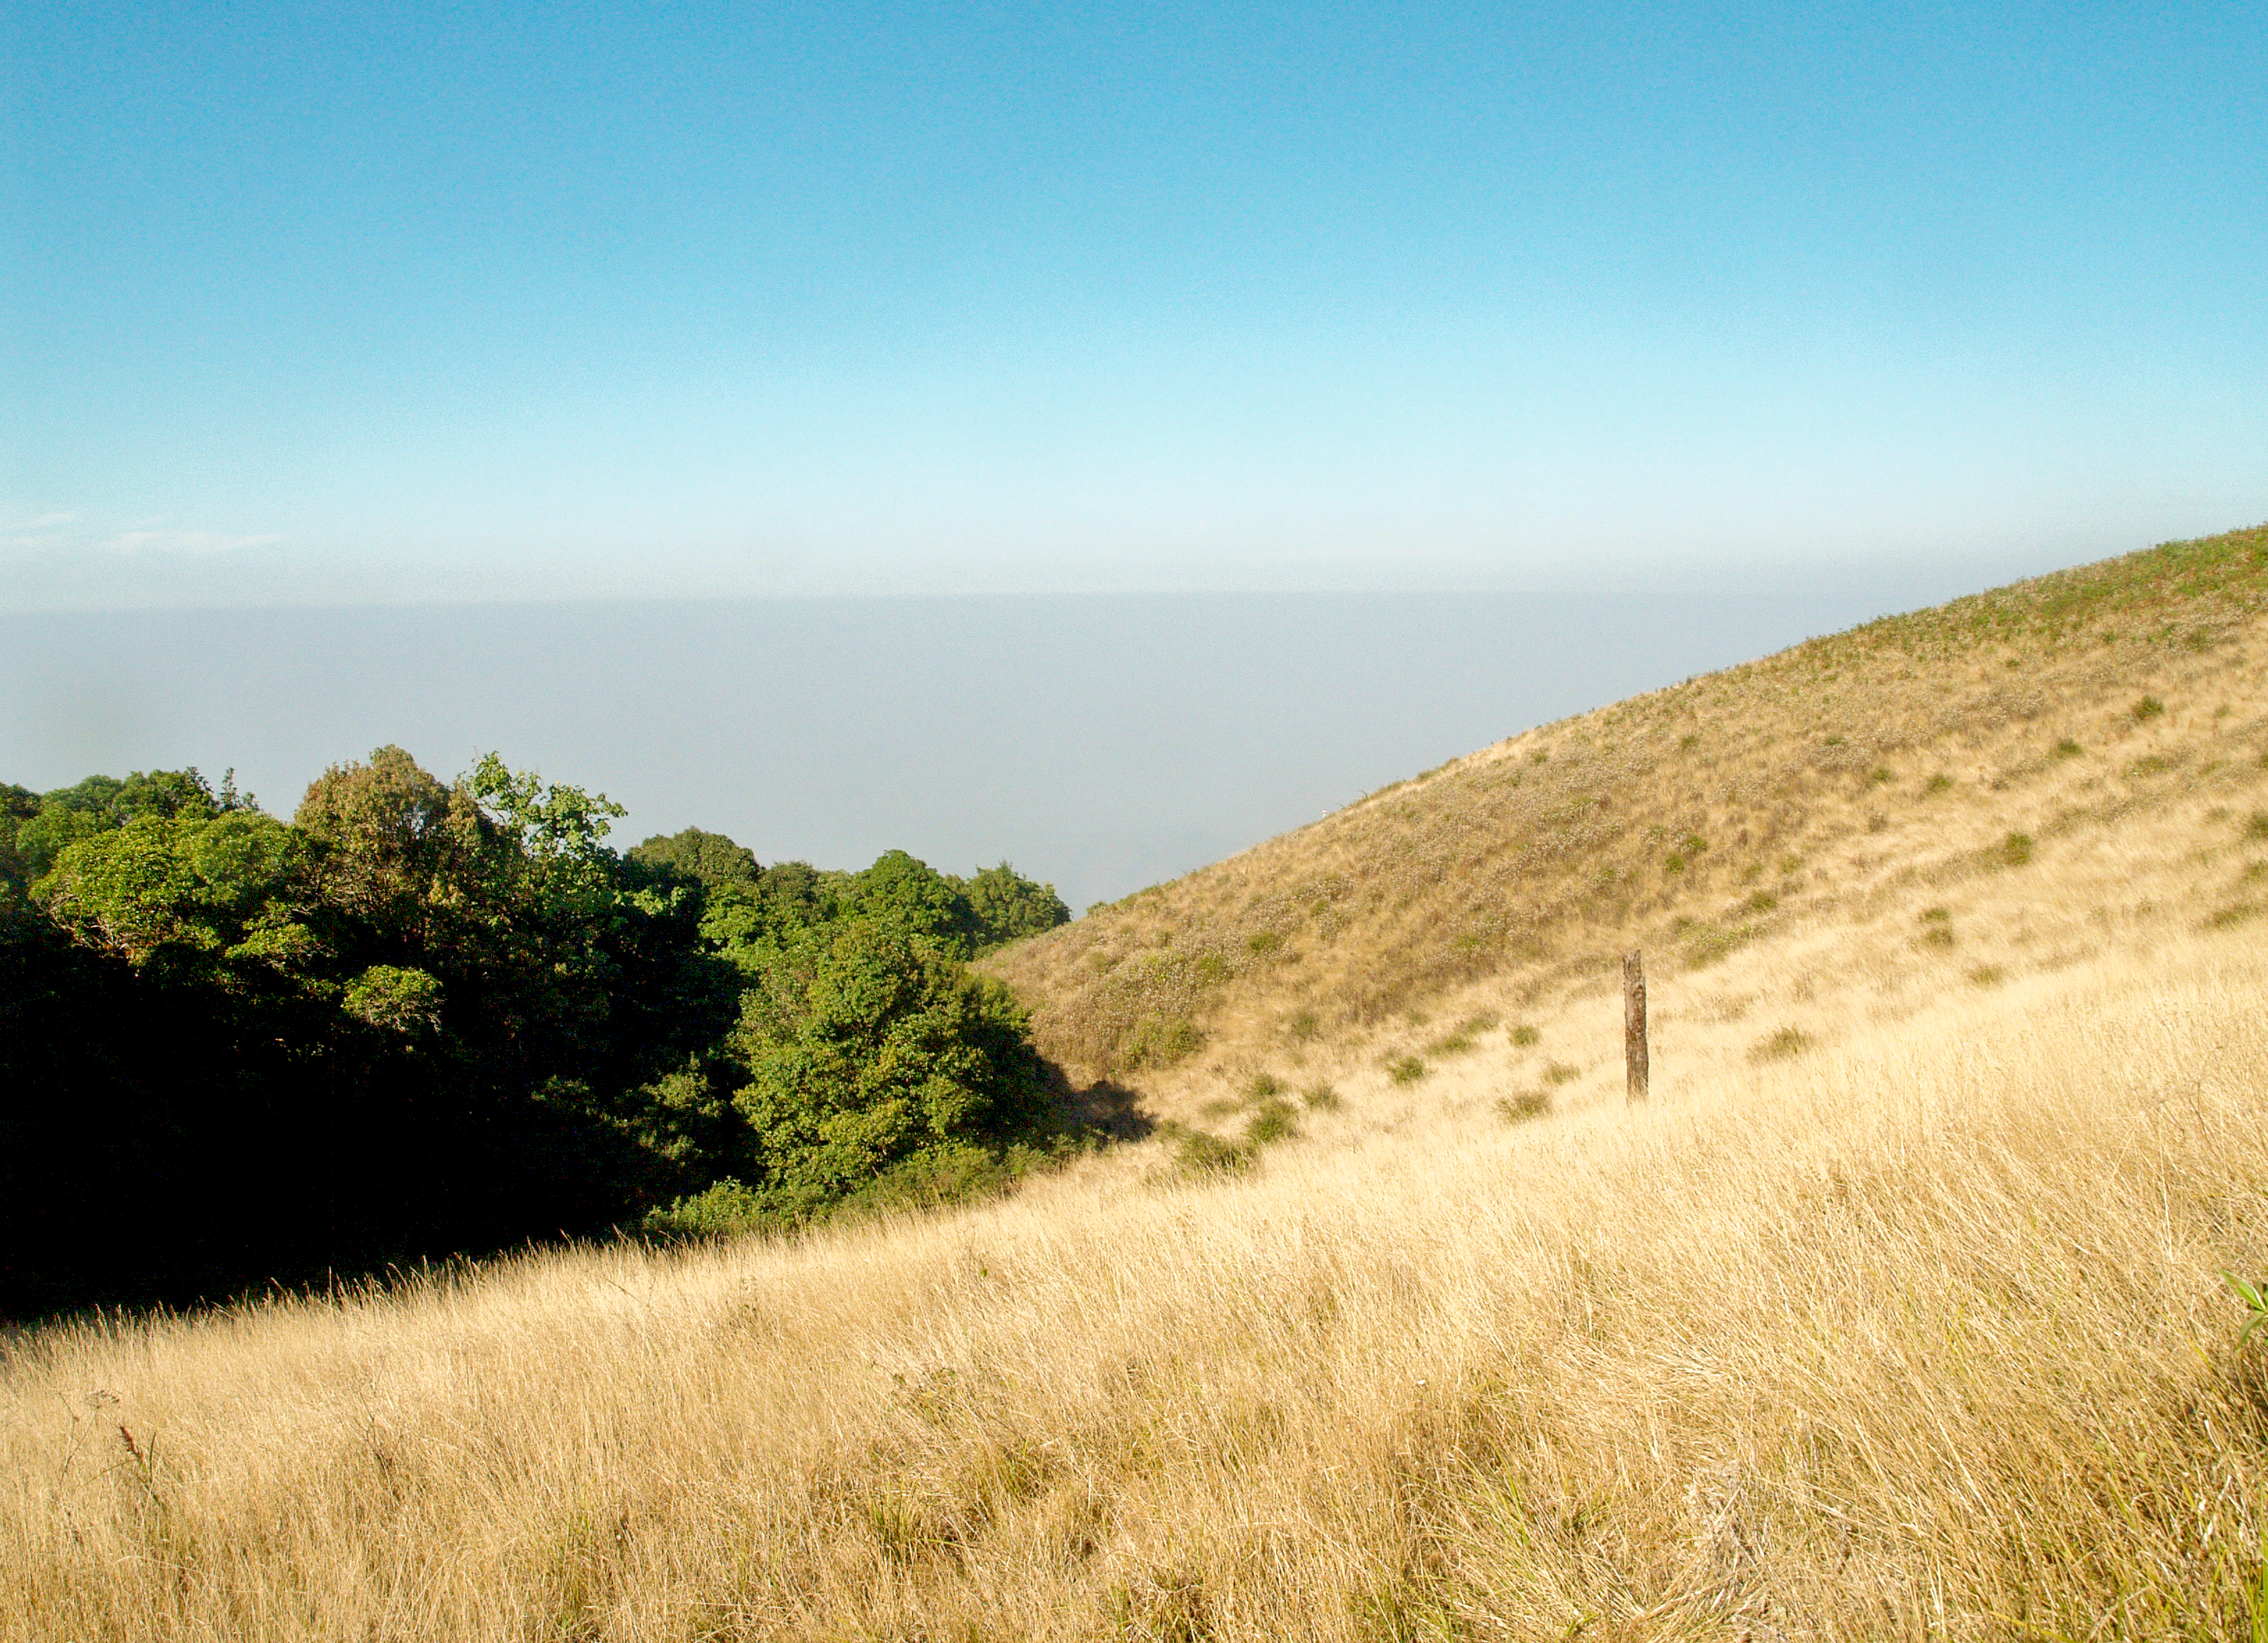
thailand, landscape, travel, chiangmai, nature, inthanon, asia, national, mountain, sky, background, high, hill, forest, view, green, cloud, doi, park, tourism, outdoor, natural, scene, peak, tree, environment, tourist, thai, scenery, asian, grassland, ecosystem, vegetation, prairie, grass, field, shrubland, plain, steppe, ecoregion, path, horizon, savanna, rural area, grass family, meadow, pasture, plant community